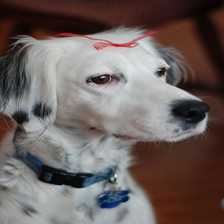
Species: dog
Breed: english setter